Kutsukawa Station

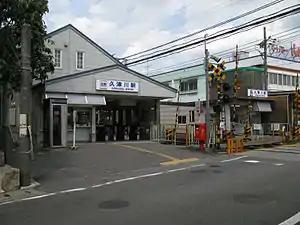
Kutsukawa Station

is a passenger railway station located in the city of Jōyō, Kyoto, Japan, operated by the private transportation company, Kintetsu Railway. It is station number B13.